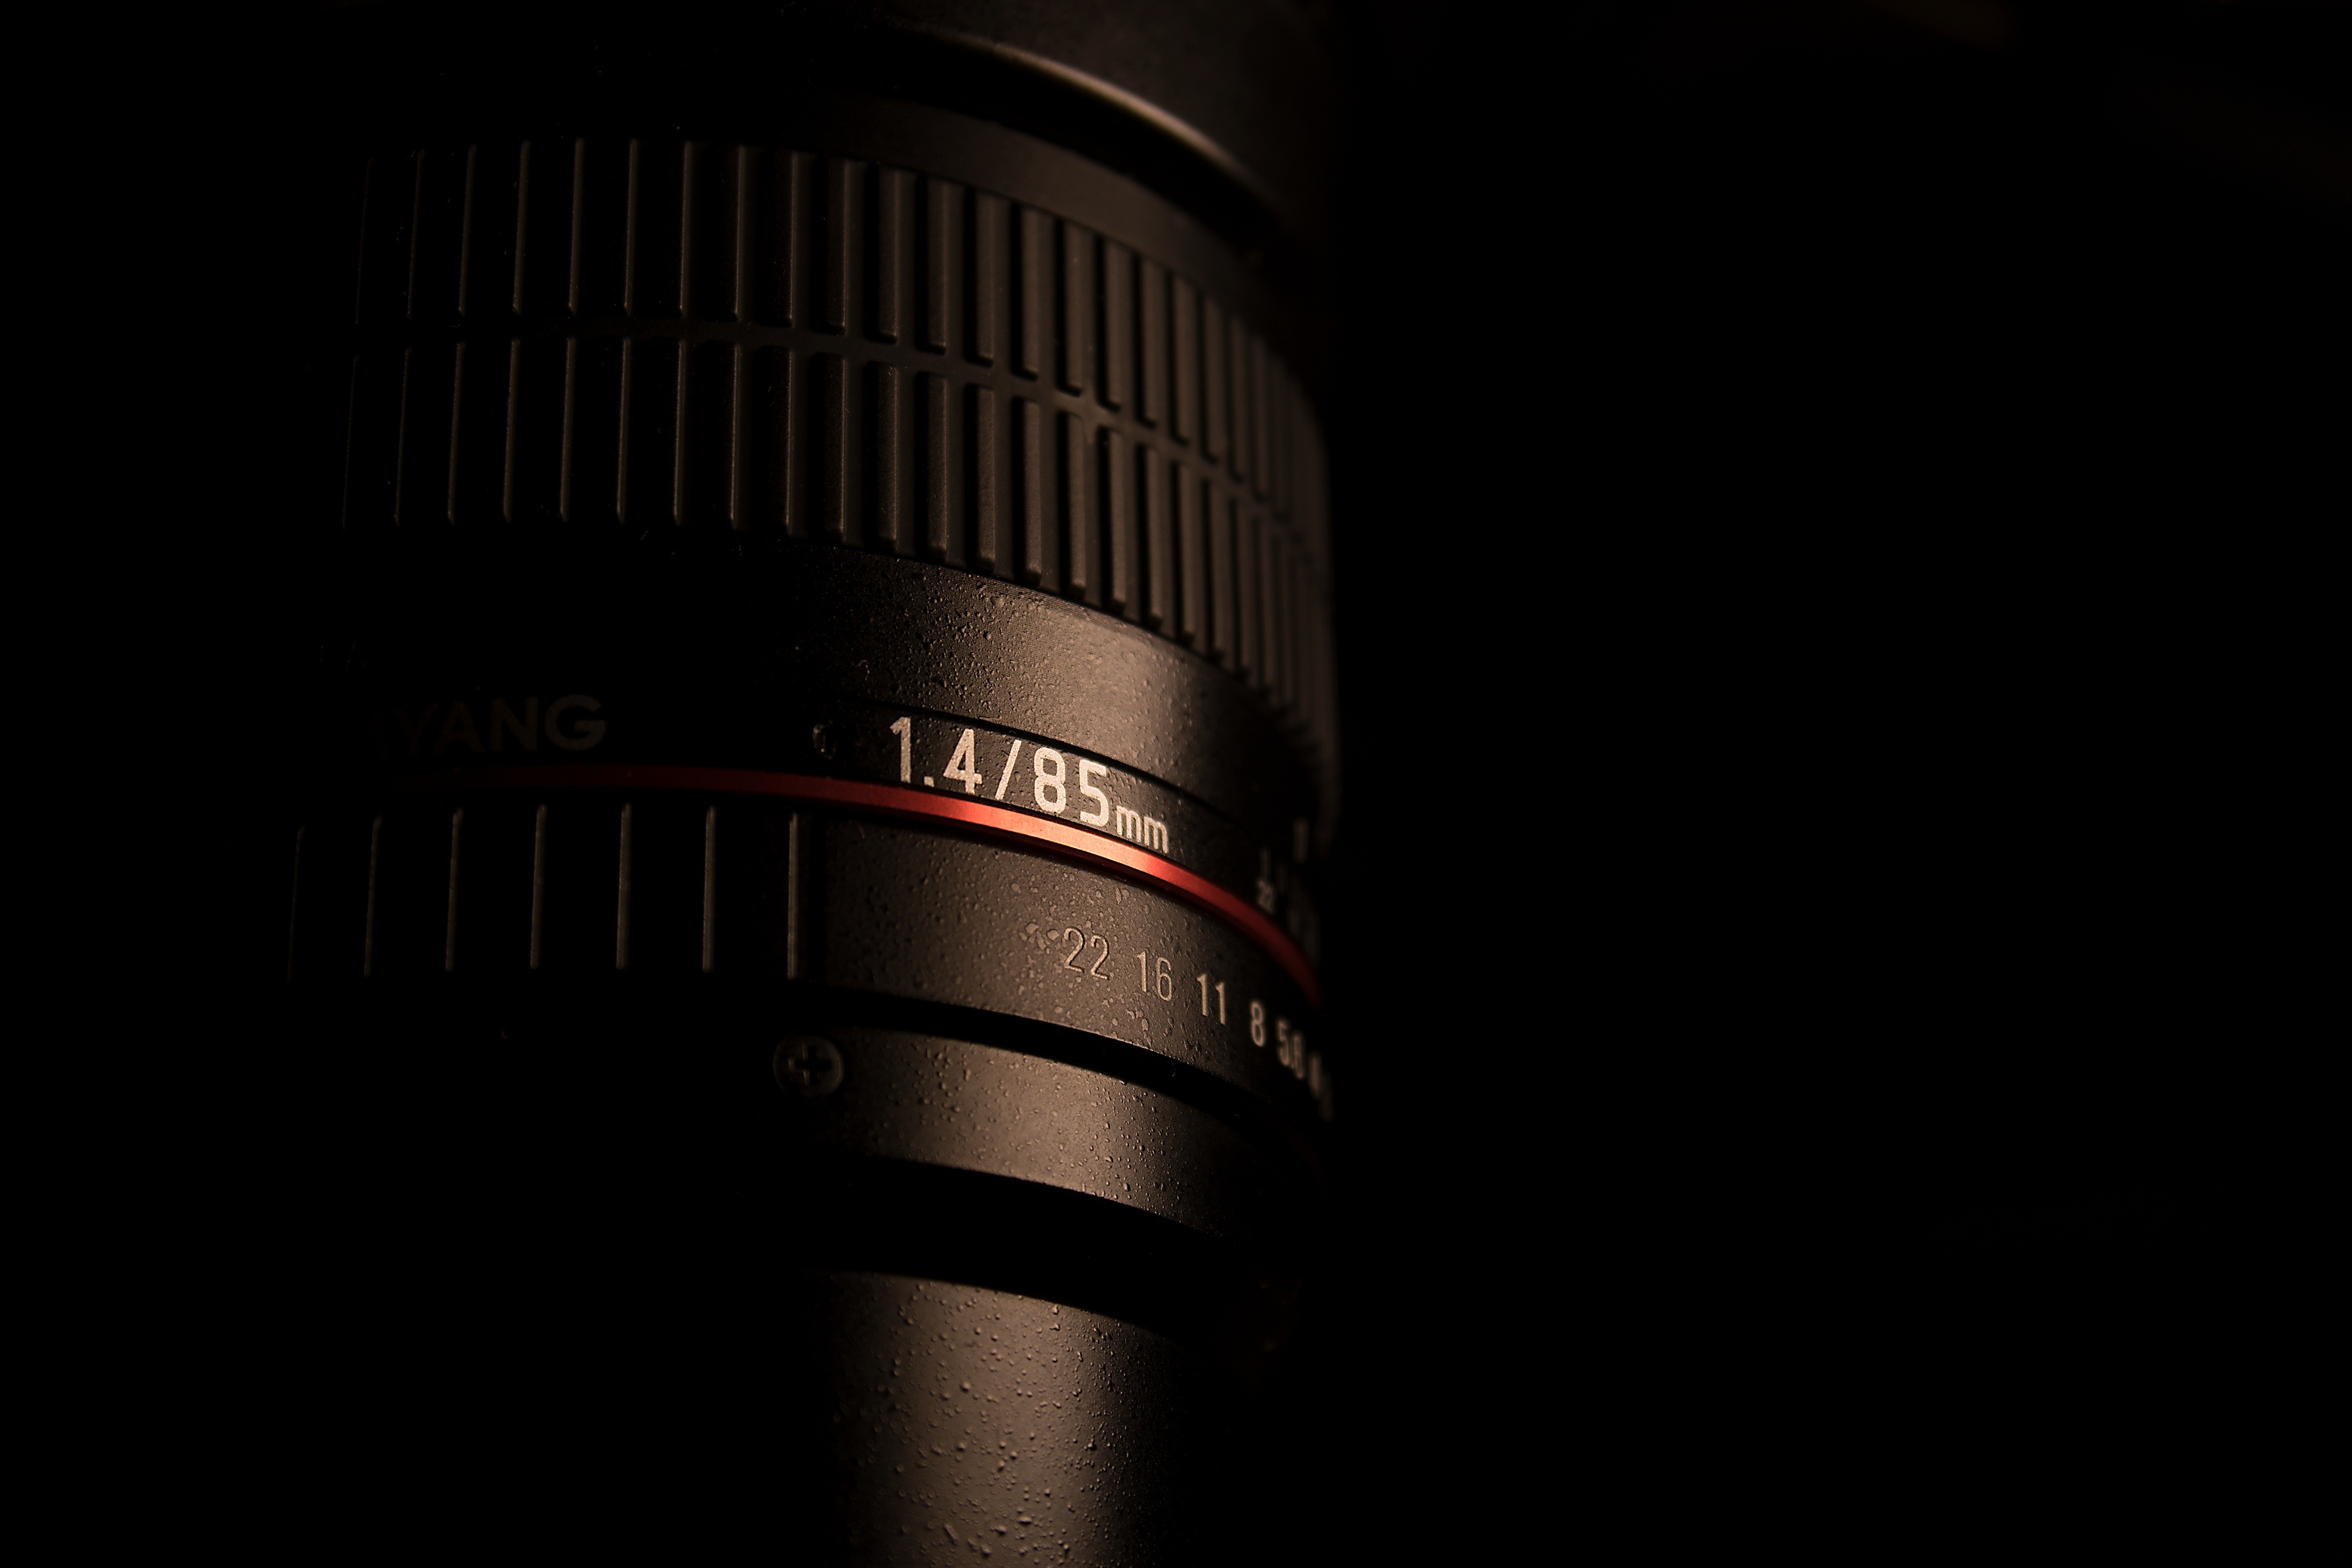
light, black and white, technology, white, camera, photography, glass, photo, red, lens, equipment, artistic, shadow, calm, darkness, stripe, black, monochrome, lighting, device, product, one, focus, digital, photograph, four, 1, samyang, beautiful, front, 4, 85mm, five, camera lens, objective, highlights, photographic, optical, monochrome photography, single lens reflex camera, cameras optics, eighty, photo lens